Death on the High Seas Act

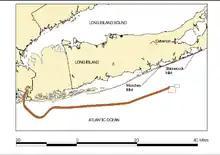
TWA 800 flight path

In 1996, TWA Flight 800 crashed shortly after taking off from John F. Kennedy International Airport, and all 230 passengers and crew members died. The crash generated extensive litigation, and the airline defendants argued that because the crash occurred more than 3 nautical miles from the United States' shores, DOHSA should apply and the plaintiffs' claims should be limited to pecuniary damages only. In other words, if DOHSA applied, the plaintiffs could not recover damages based on the decedent's pain and suffering, survivors' pain and suffering, loss of consortium, or other punitive damages. The Plaintiffs filed a federal lawsuit, "In re Air Crash Off Long Island", in the Southern District of New York.